Udaipur district

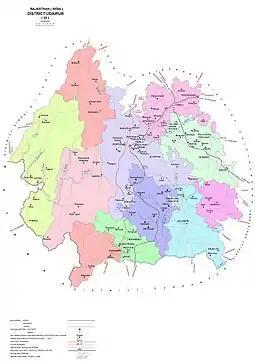

The area of Udaipur District is 11,724 square kilometres. The district is characterized by hilly terrain, with hills in the west and south, an elevated plateau in the north, and plains in the east. The western part of the district is drained by the Sabarmati, Wakal and Sei rivers, while the southeastern part of the district is drained by Jakham, Gomti and Som rivers.